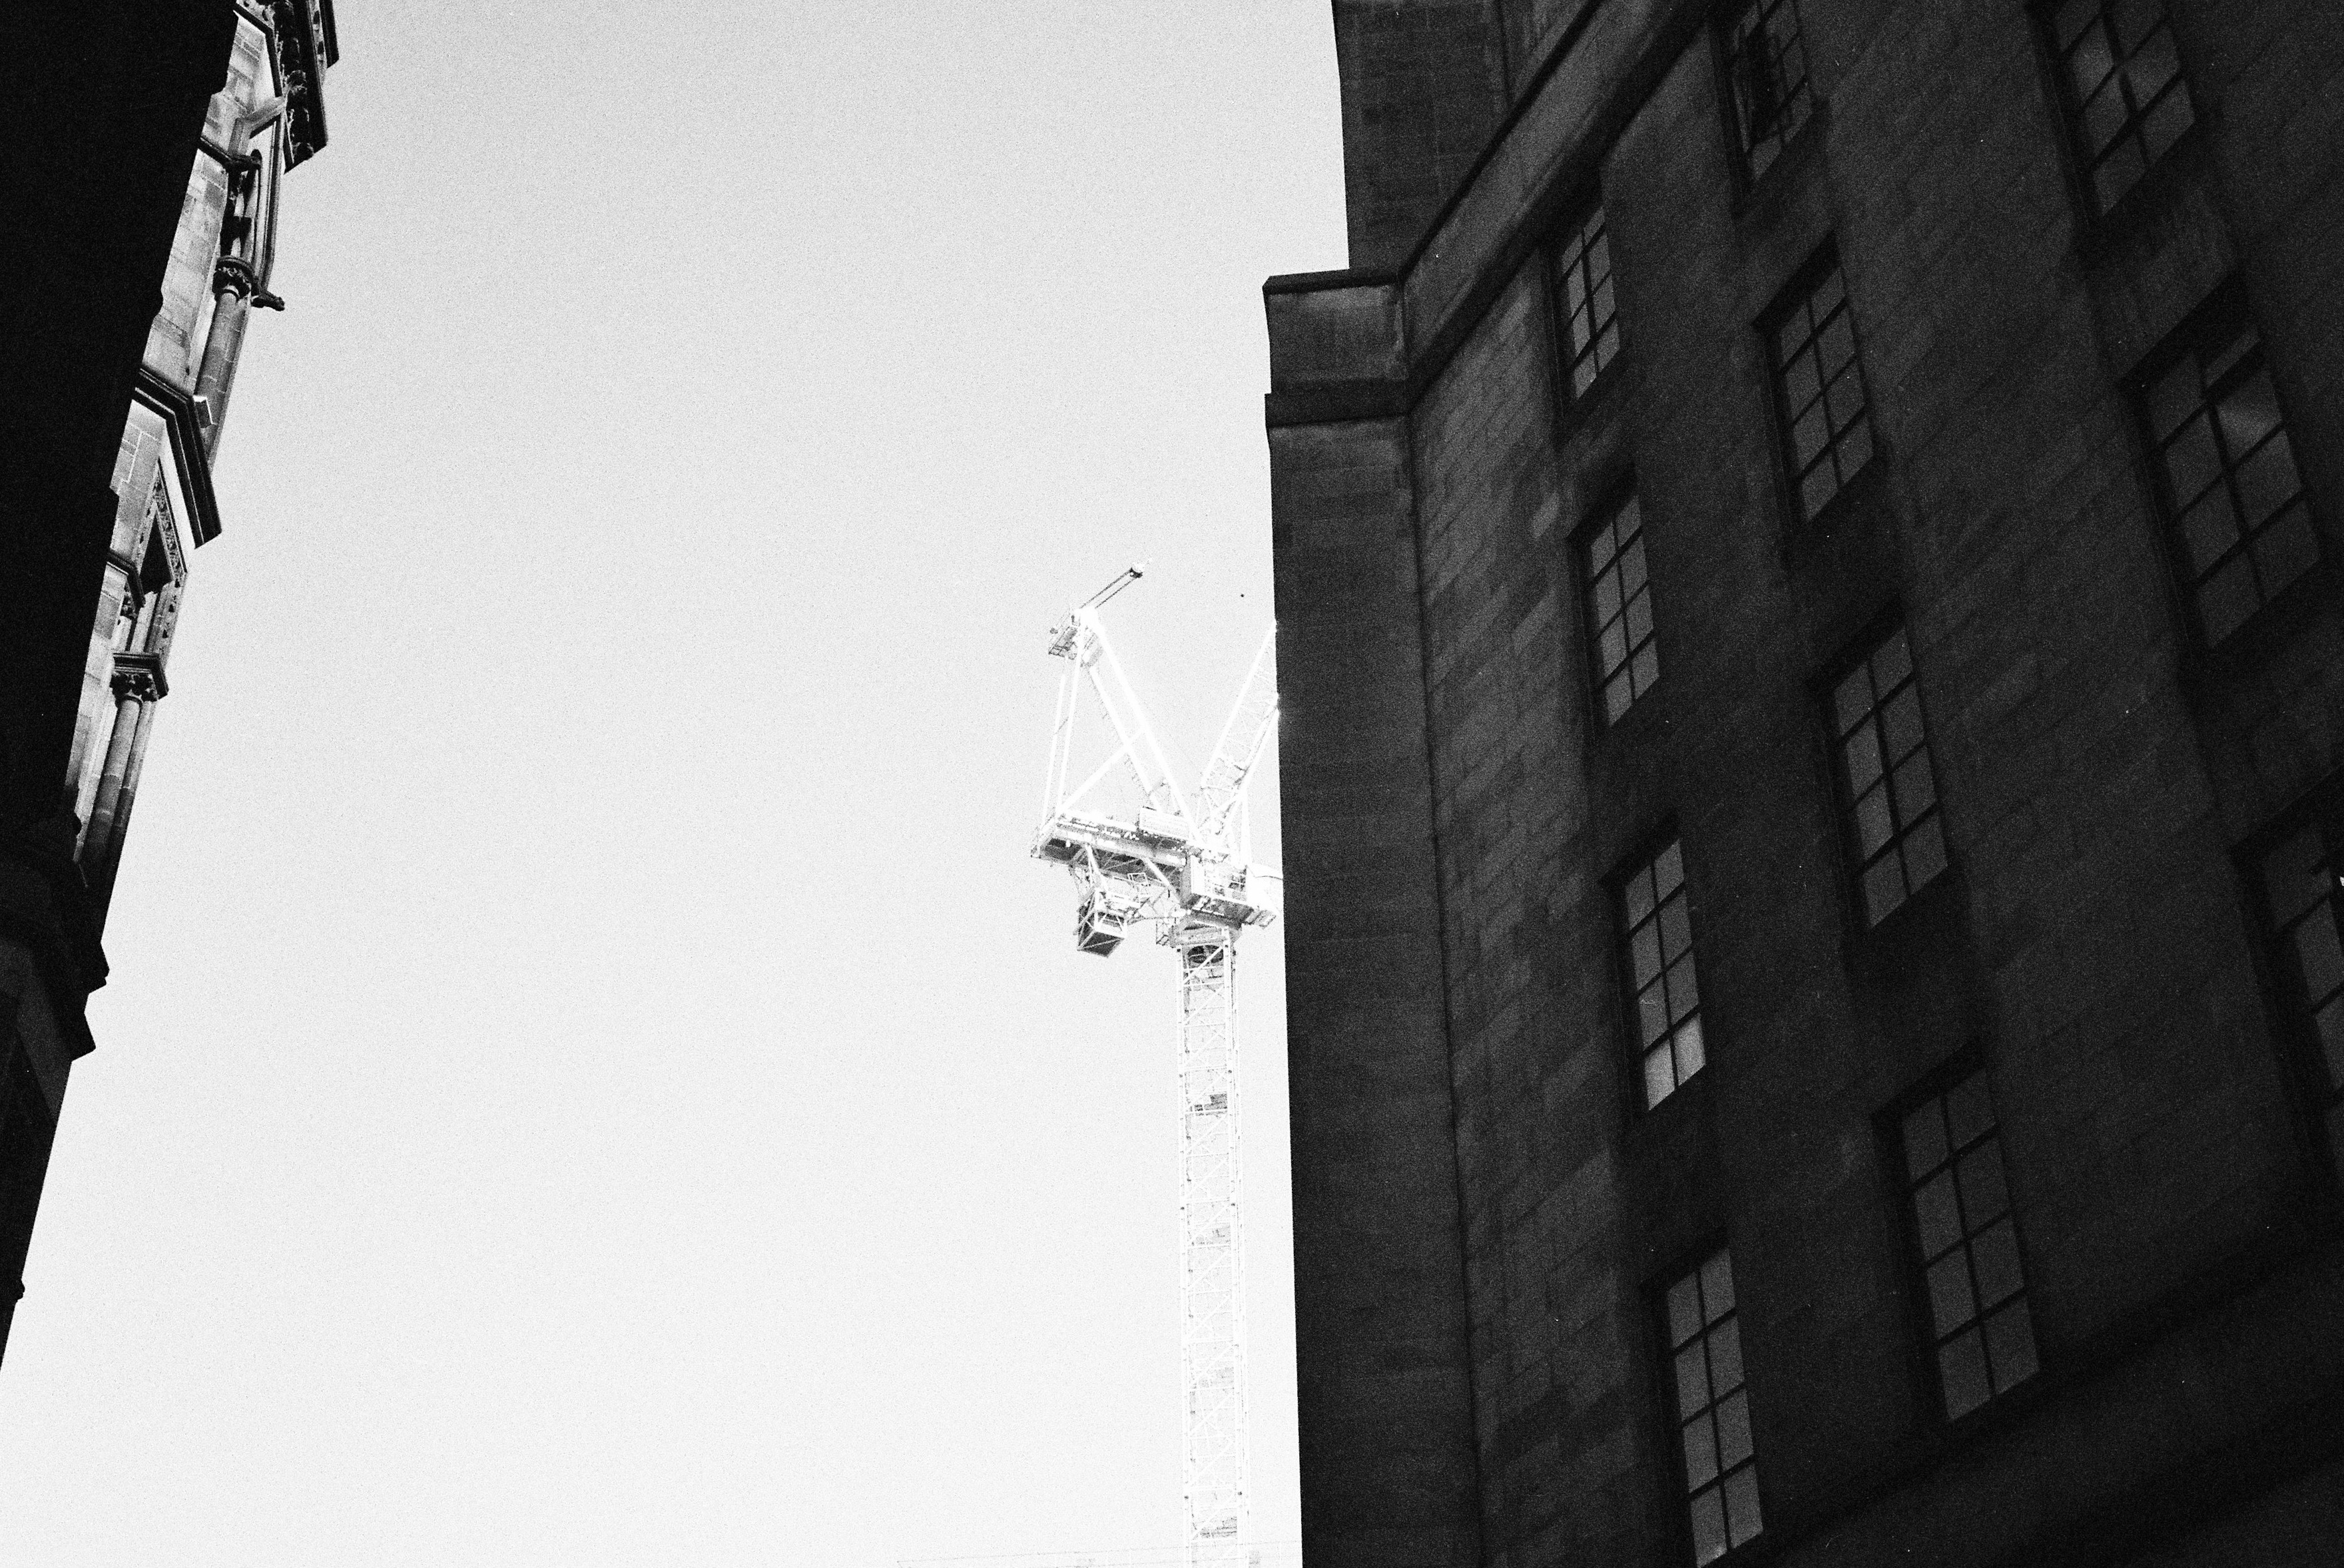
light, black and white, white, photography, skyscraper, wall, line, reflection, color, shadow, black, monochrome, photograph, image, shape, monochrome photography